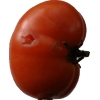
Label: tomato